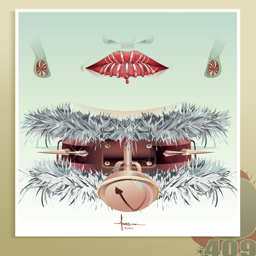
digital art selected for the #